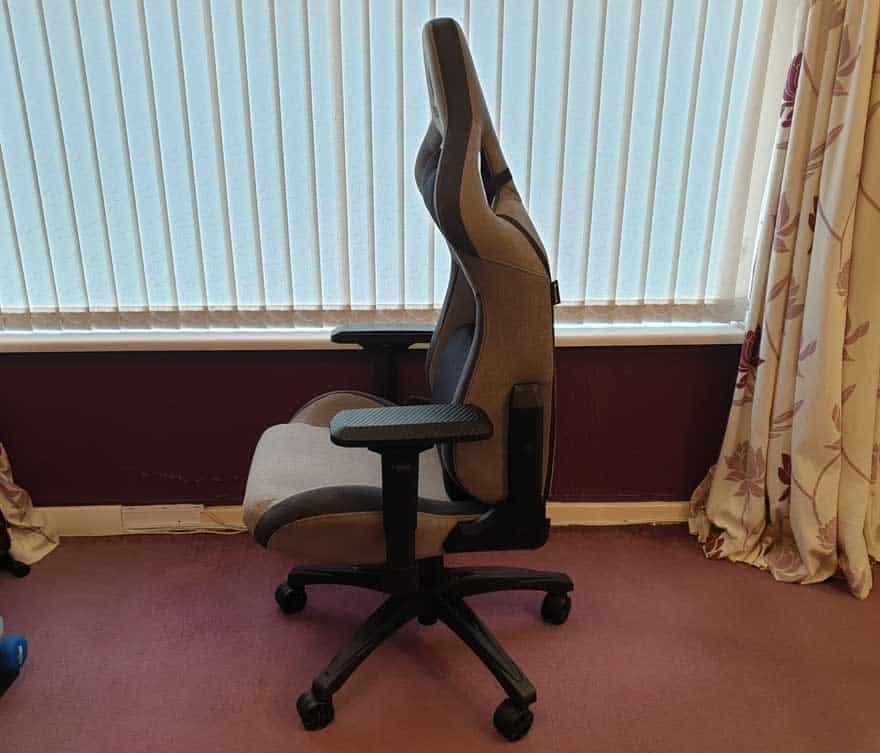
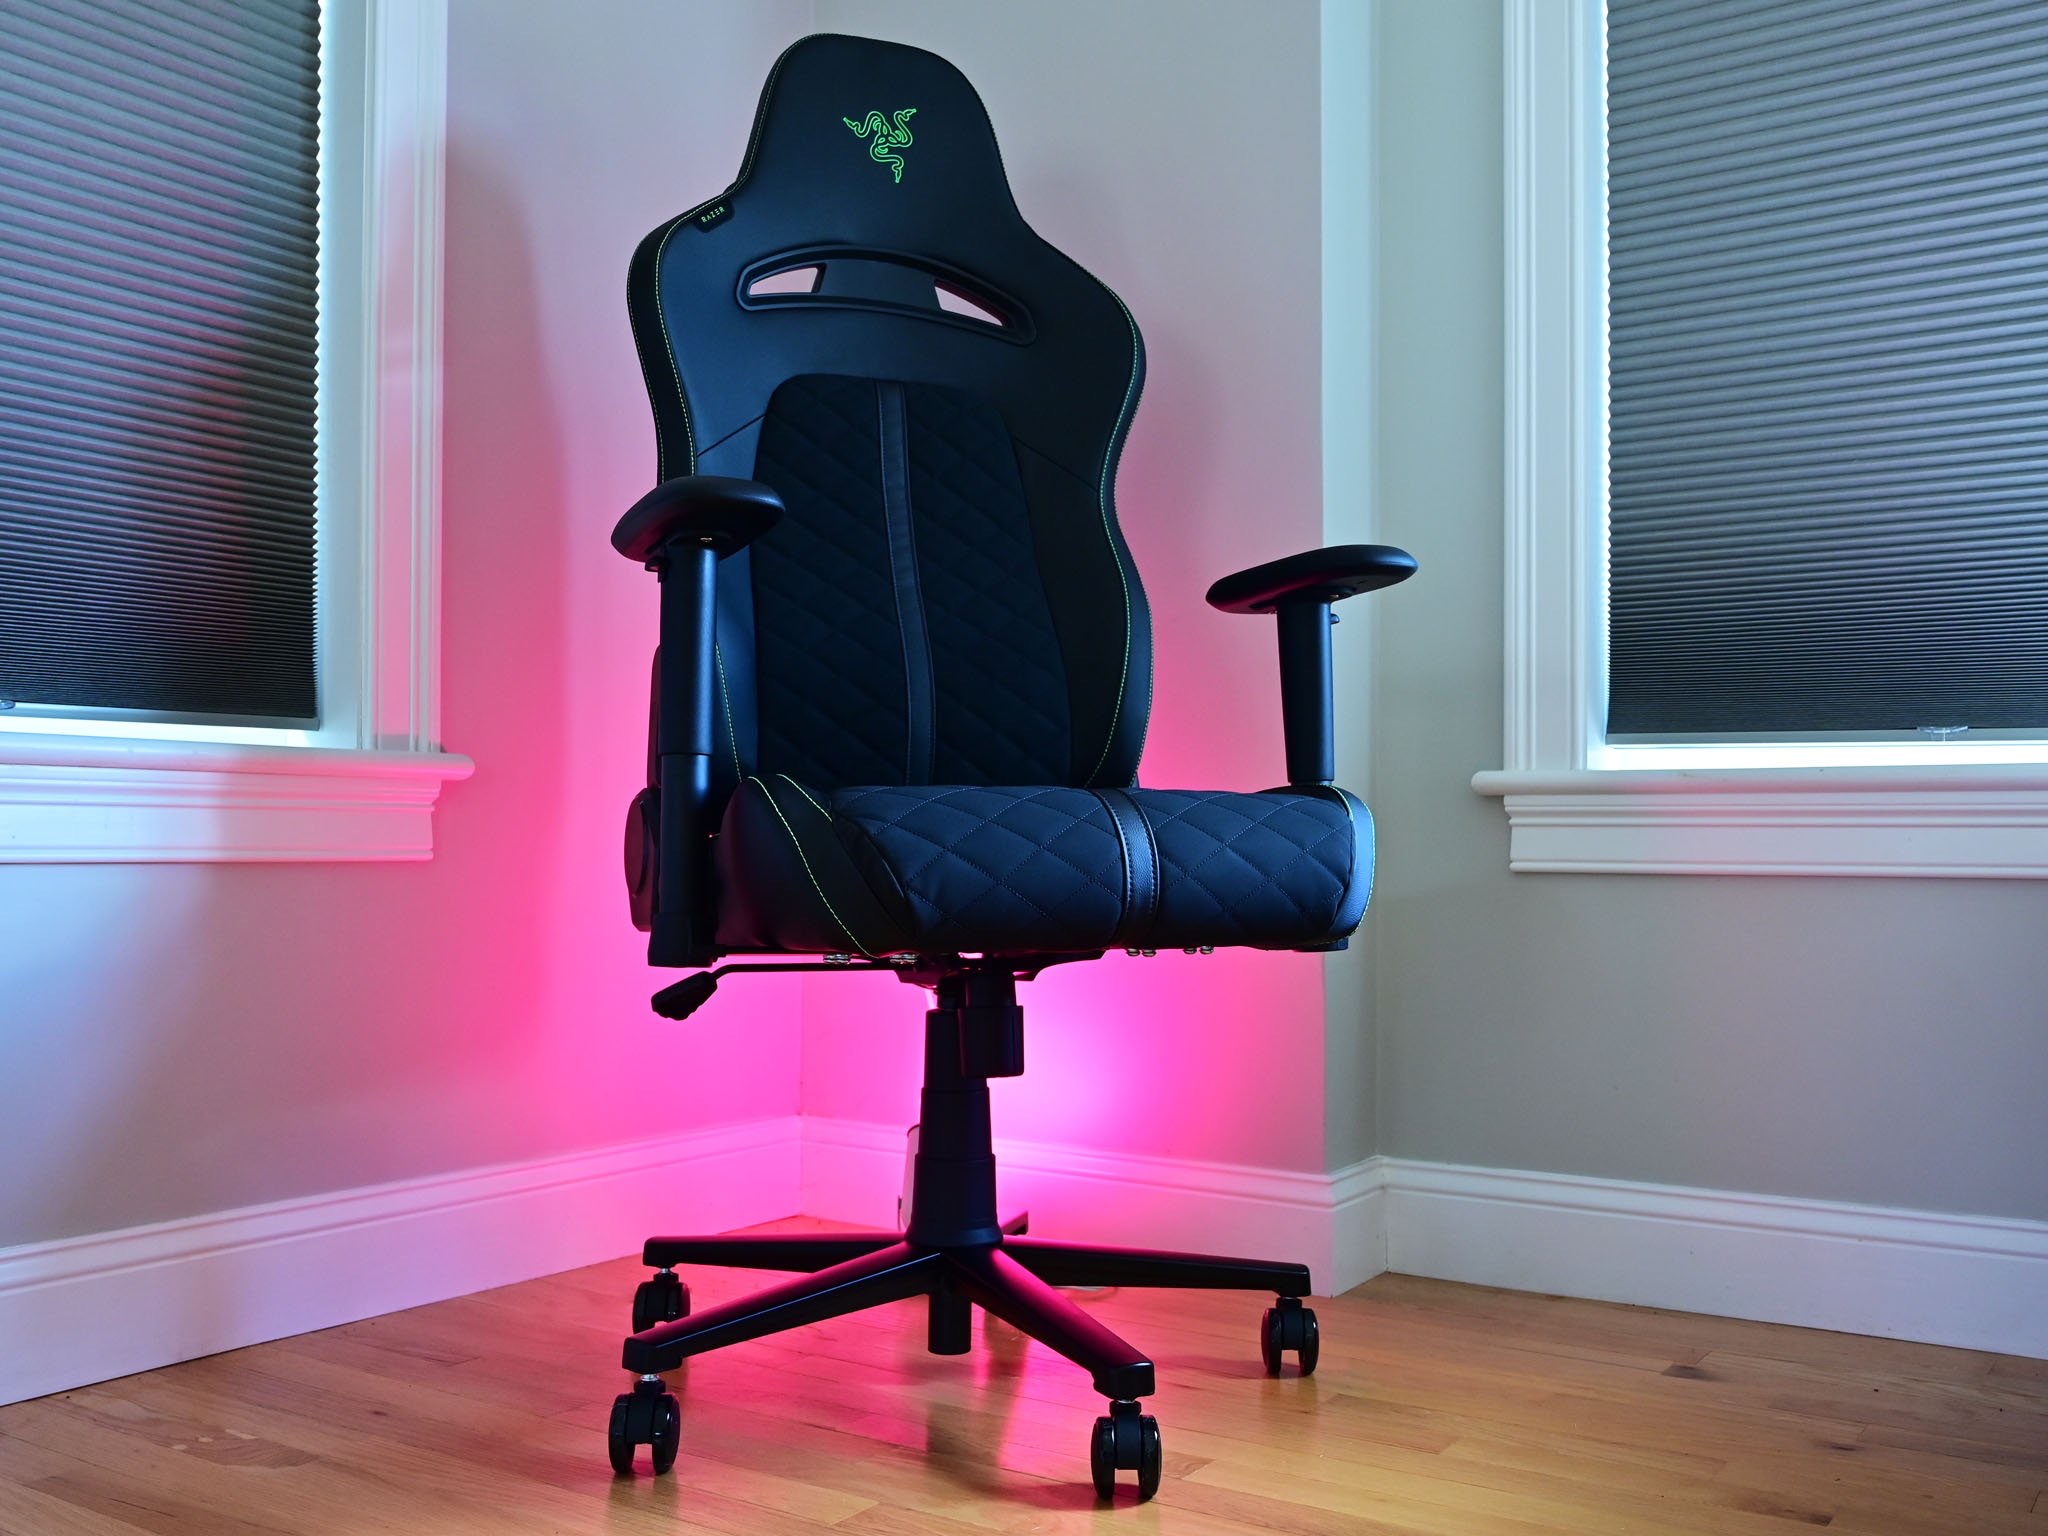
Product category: items_chair
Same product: no